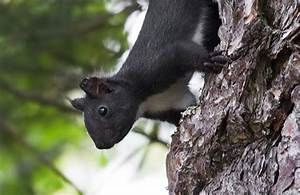
Label: squirrel